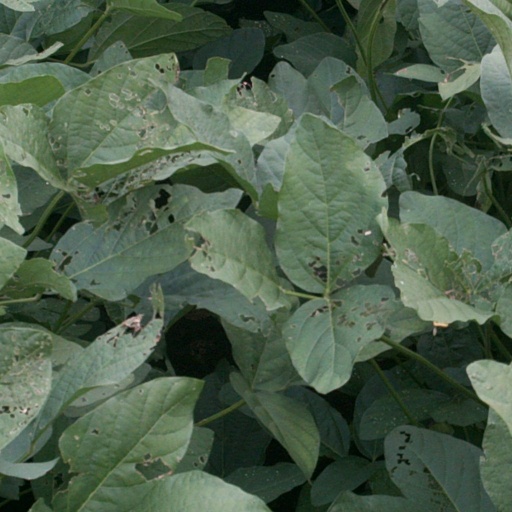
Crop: soybean